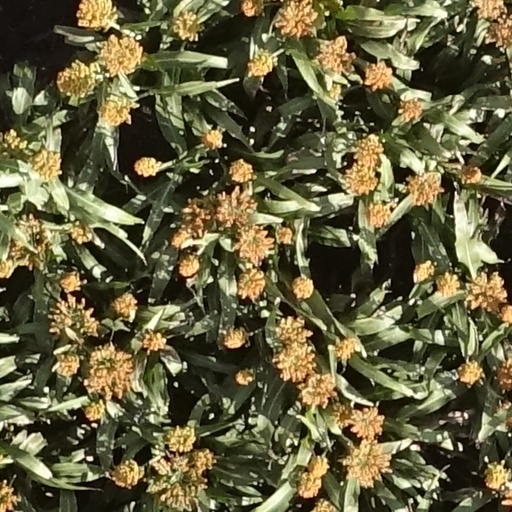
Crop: sorghum